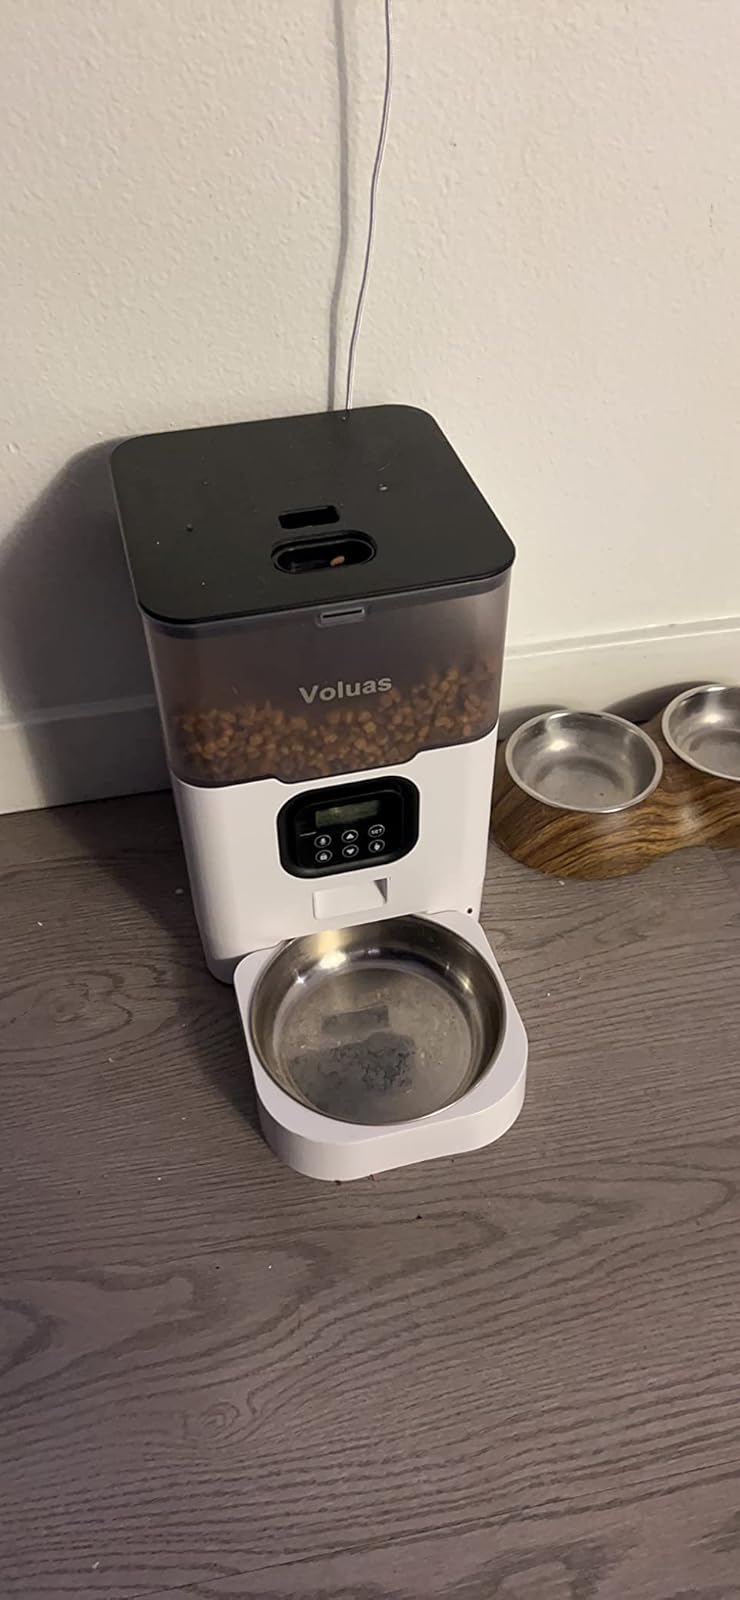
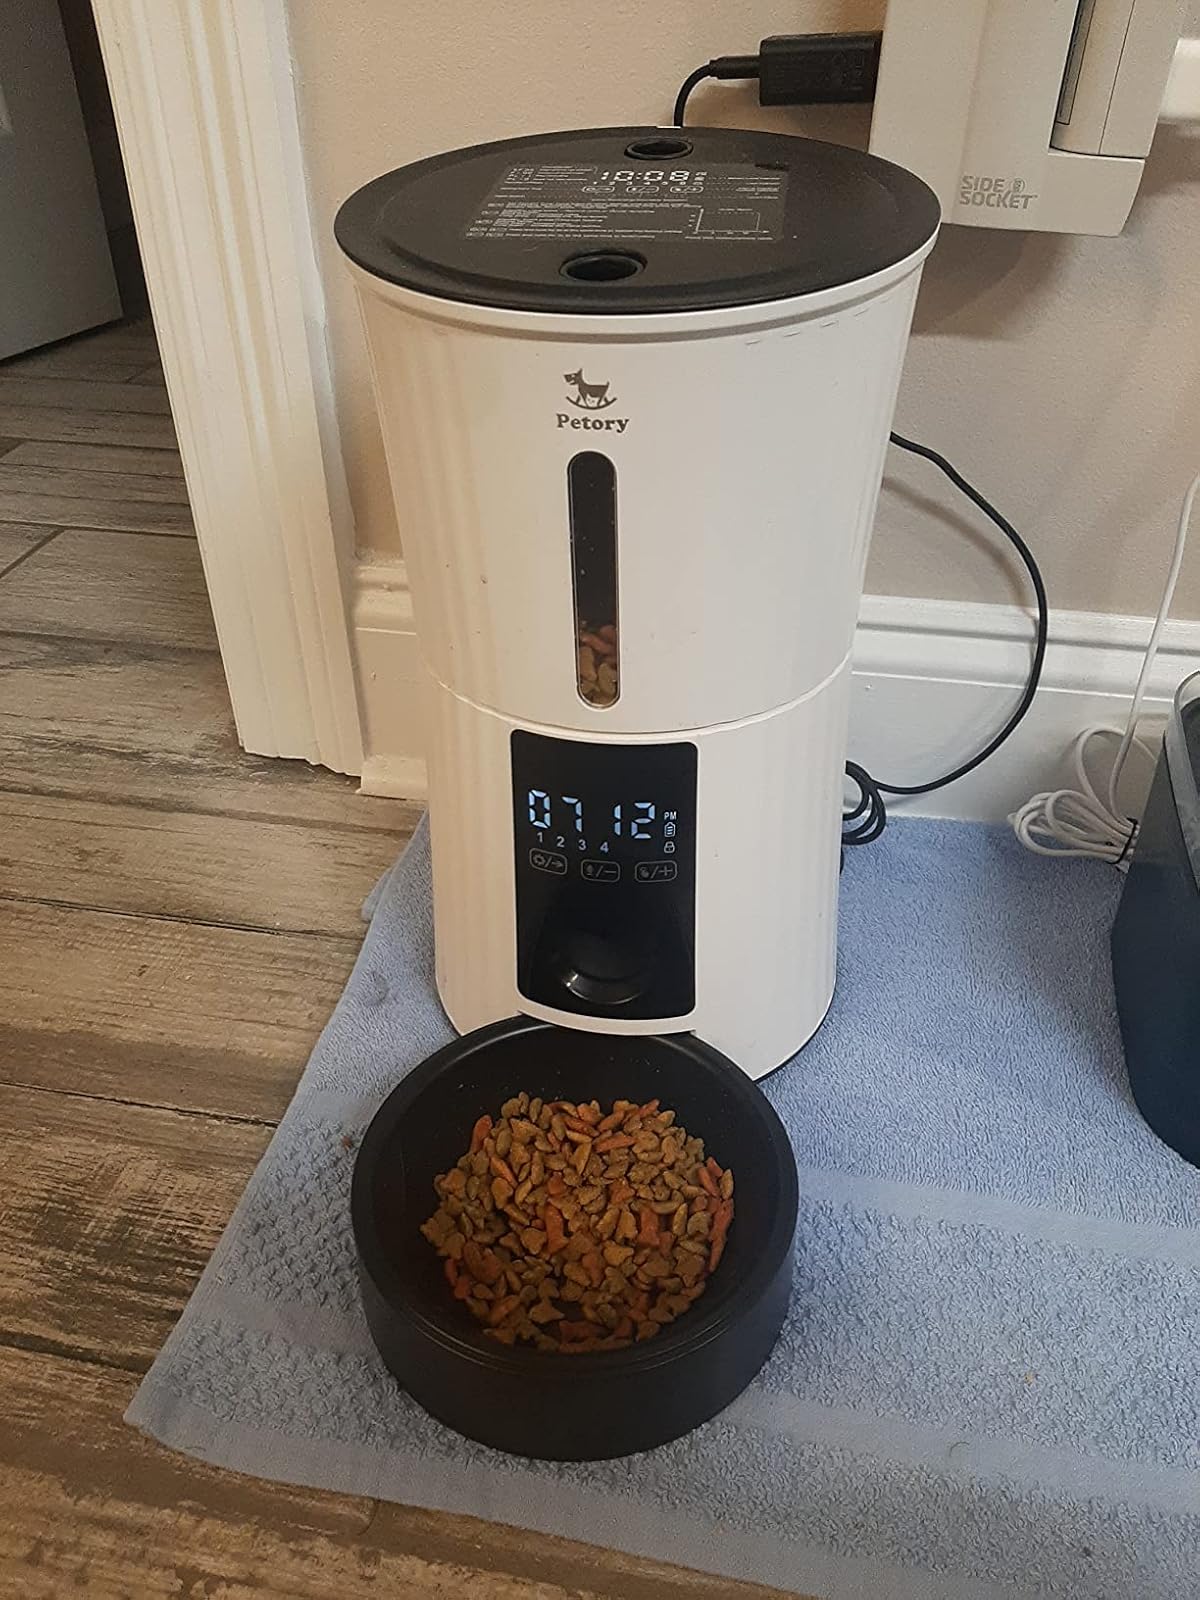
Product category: items_feeder
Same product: no